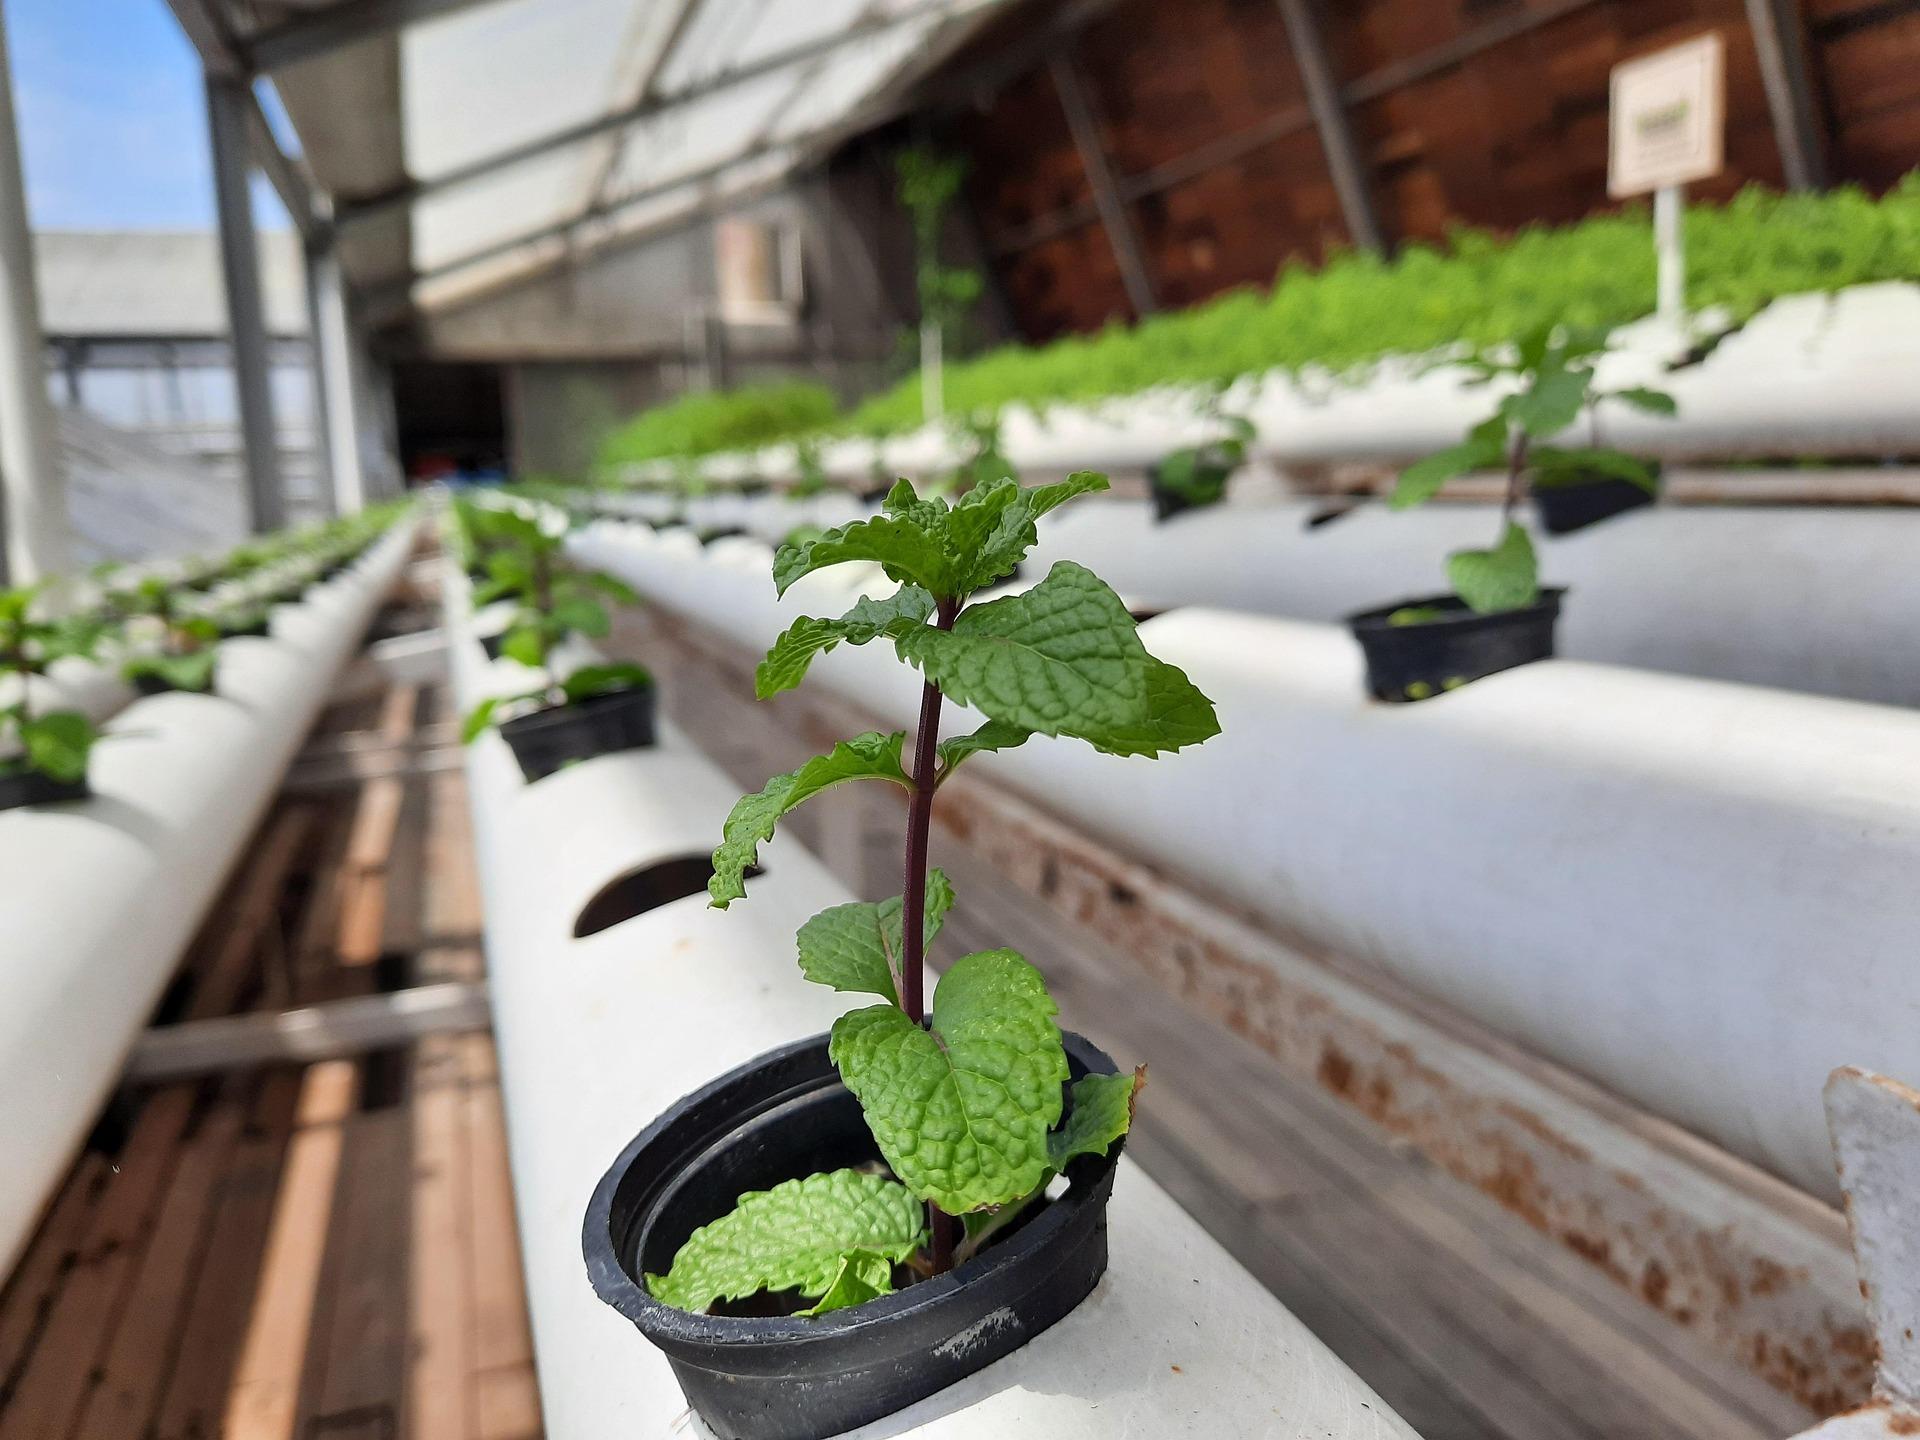
Mimea yenye rangi ya kijani yaliyondani  ya mabomba, mfumo huu ni mfumo wa ukuzaji wa mimea kwa kutumia maji huu ni mfumo wa kilimo cha haidroponi unaohusisha ukuaji wa mimea bila kutumia udongo.